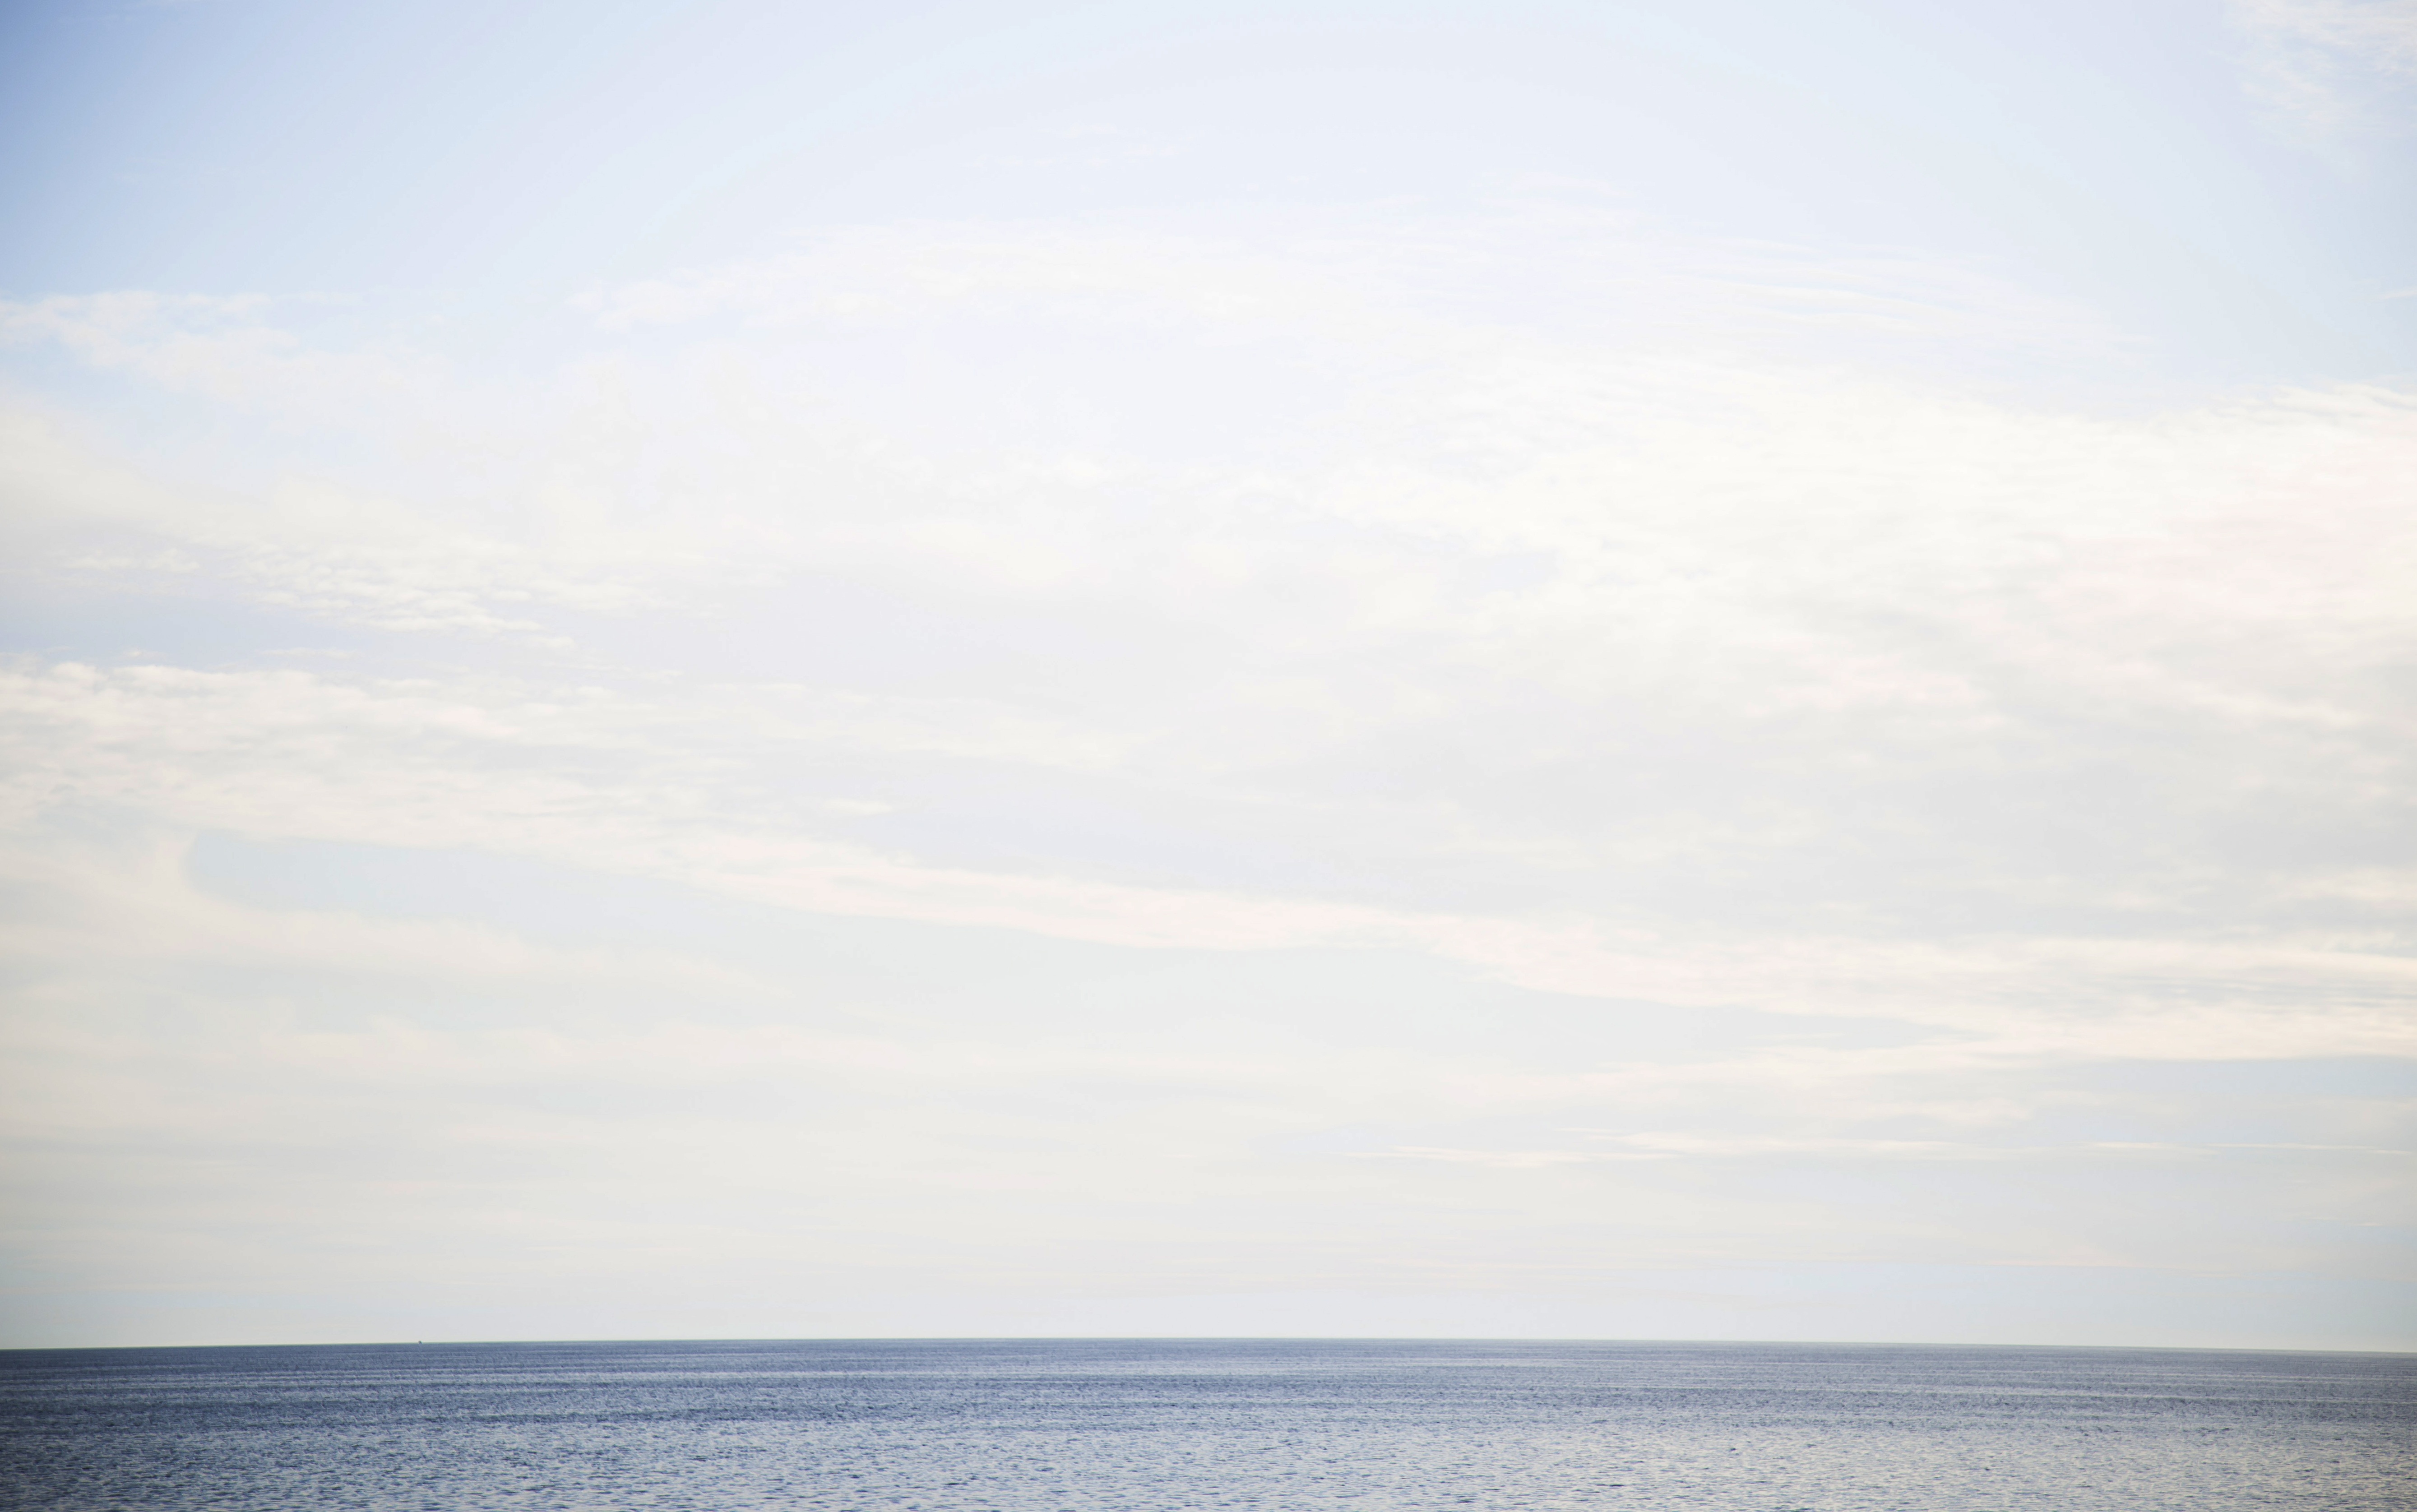
beach, sea, coast, water, ocean, horizon, cloud, sky, sunlight, morning, round, shore, wave, view, dawn, atmosphere, reflection, weather, bay, endless, infinity, globe, body of water, earth, shape, spherical, curvature, atmospheric phenomenon, atmosphere of earth